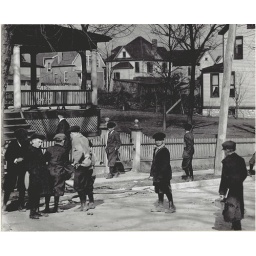
A group of boys in winter coats standing on an unidentified street